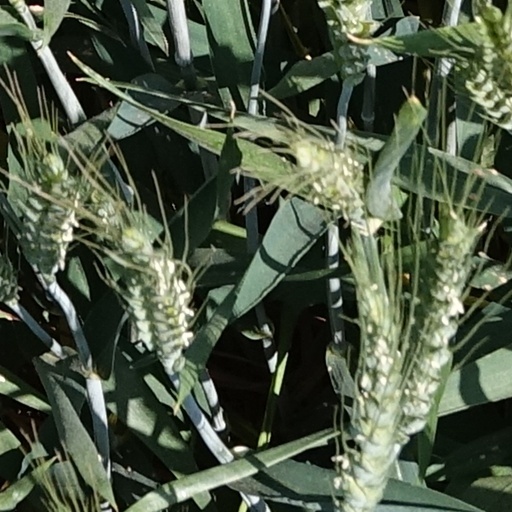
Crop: wheat